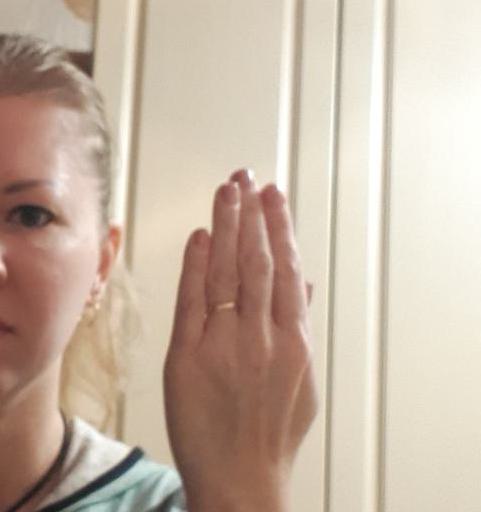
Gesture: stop_inverted